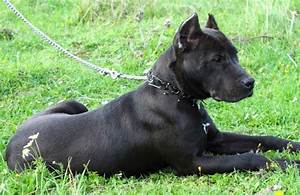
Label: dog